José Luis Guerín

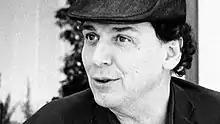
José Luis Guerín

José Luis Guerín (born 1960) is a Spanish filmmaker and educator known for "Train of Shadows" (1997), "" (2001), and "The Academy of Muses" (2015).